Michael McGinn

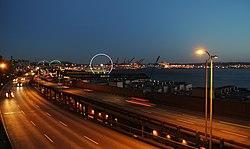
Alaskan Way Viaduct

During his campaign for mayor, McGinn said that the deep bore tunnel replacement of the Alaskan Way Viaduct was "a huge waste of money that's completely indefensible." His opposition to the tunnel was criticized by groups like the Greater Seattle Chamber of Commerce, the downtown business community, the King County Labor Council and the "Seattle Times", which, in an editorial critical of both candidates, called McGinn's surface street plan "impractical" and claimed it would clog downtown and overwhelm nearby Interstate 5. Down in the polls during the final days of the campaign, McGinn, while reiterating his opposition to the tunnel, promised that as mayor he would honor the then-recent unanimous City Council vote to move forward with the project.